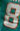
Number: 8